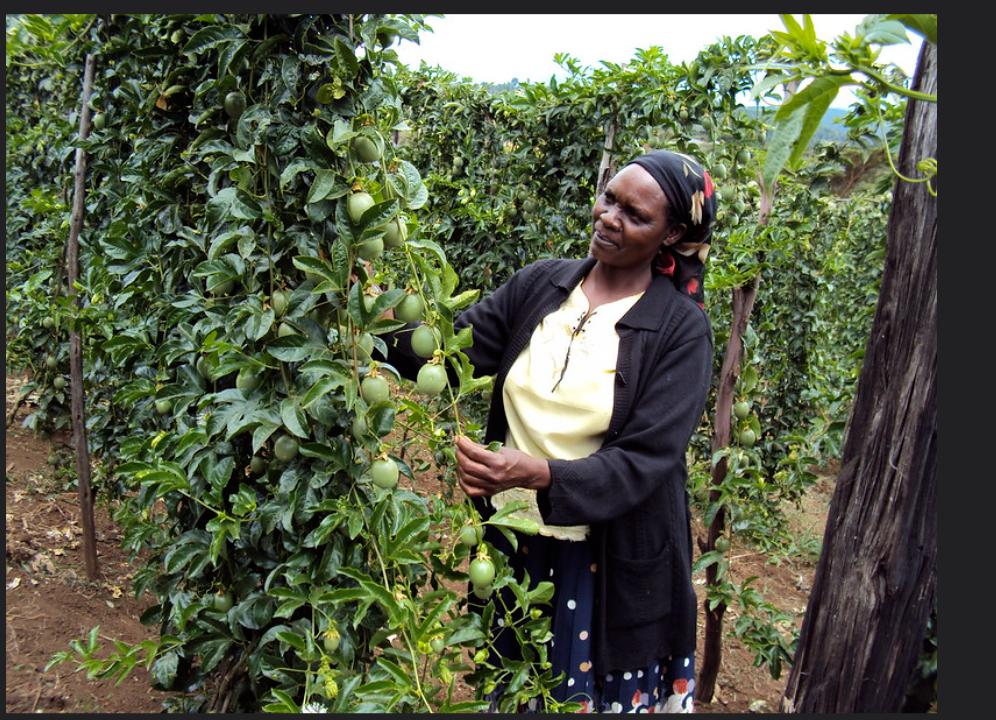
Mwanamke mkulima amesimama katikati ya shamba la mazao ya biashara akiangalia kwa makini kuona mazao yamekomaa na yako tayari kuvunwa kwa ajili ya kupelekwa sokoni ili kujipatia kipato cha familia yake.